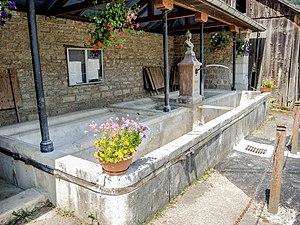
Fontaine-lavoir-abreuvoir couverte, à Brémoncourt. Montancy. Doubs
Montancy est une commune française située dans le département du Doubs en région Bourgogne-Franche-Comté.